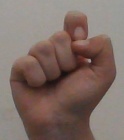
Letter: fa